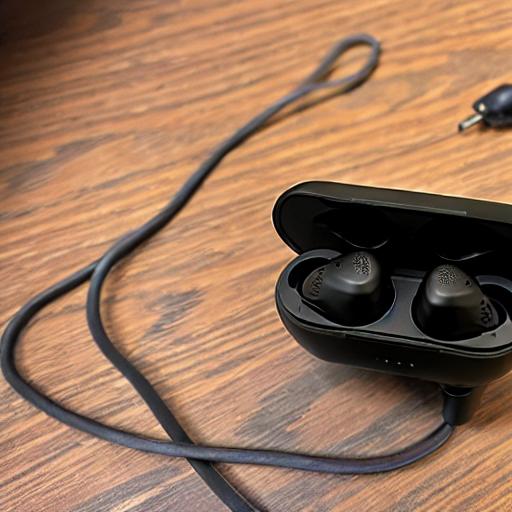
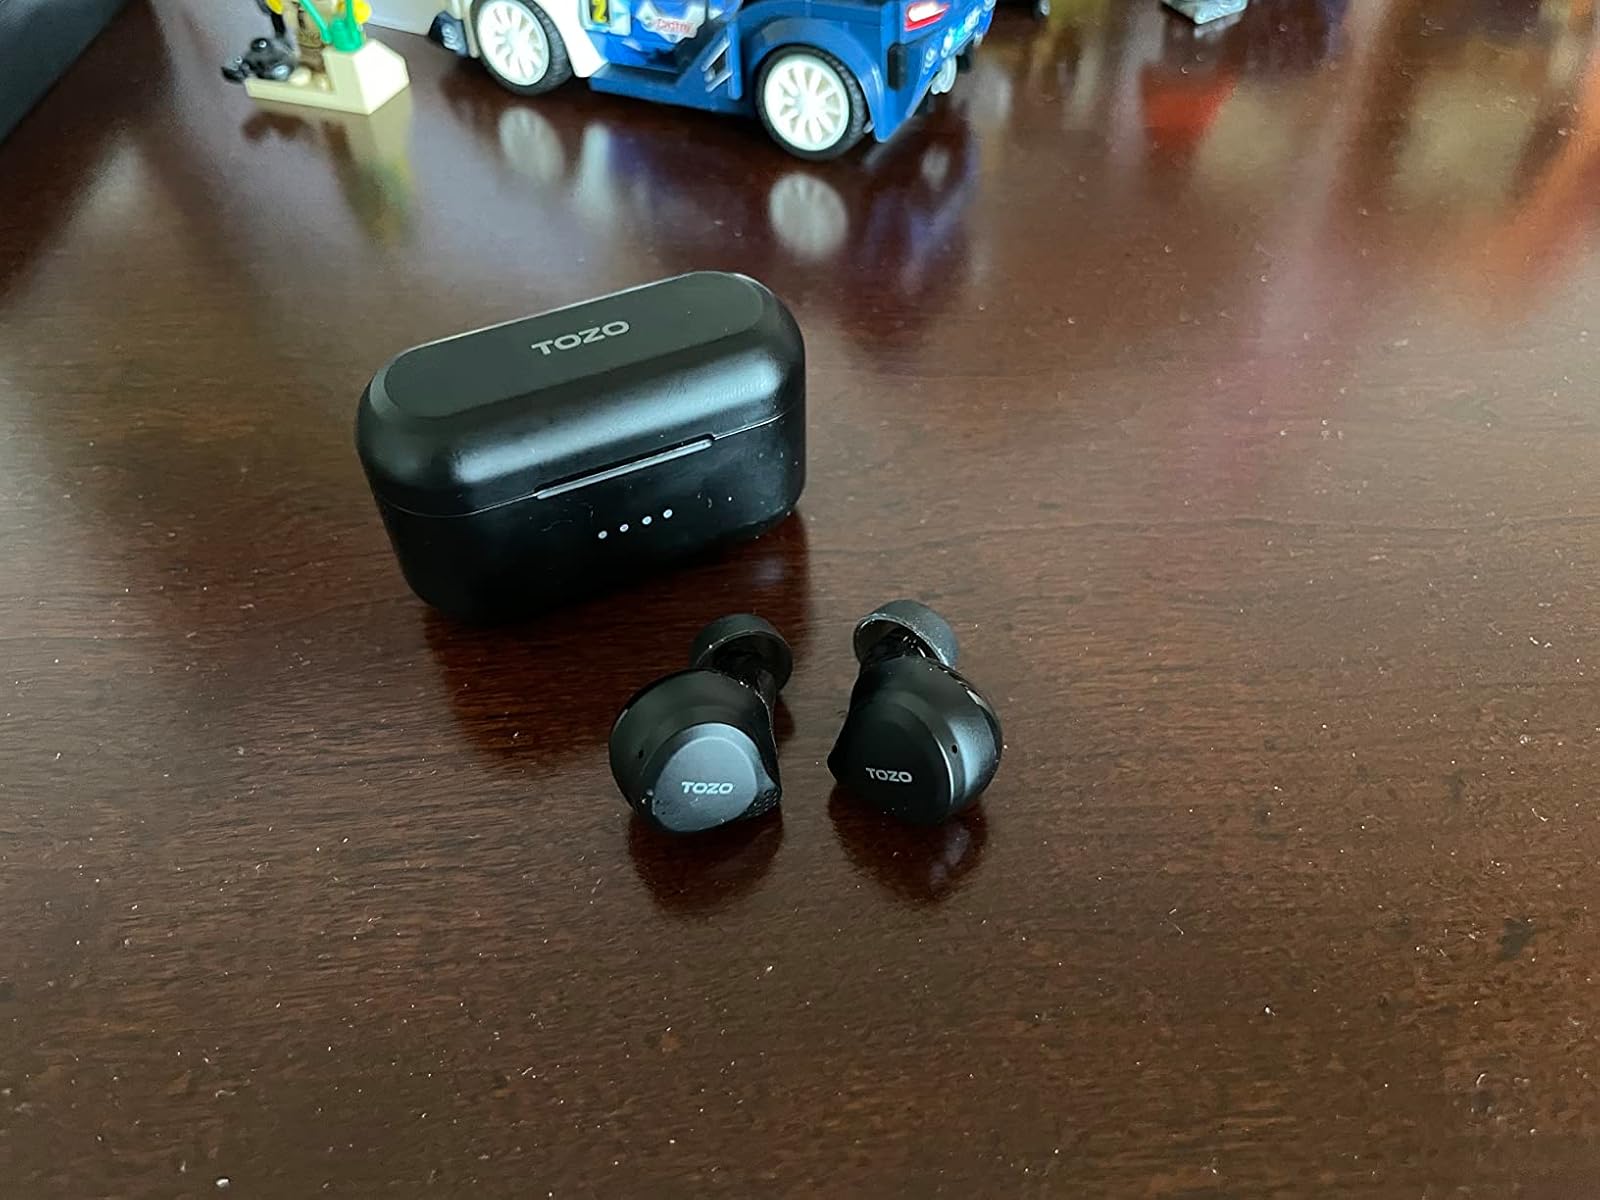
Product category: earbuds
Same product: no